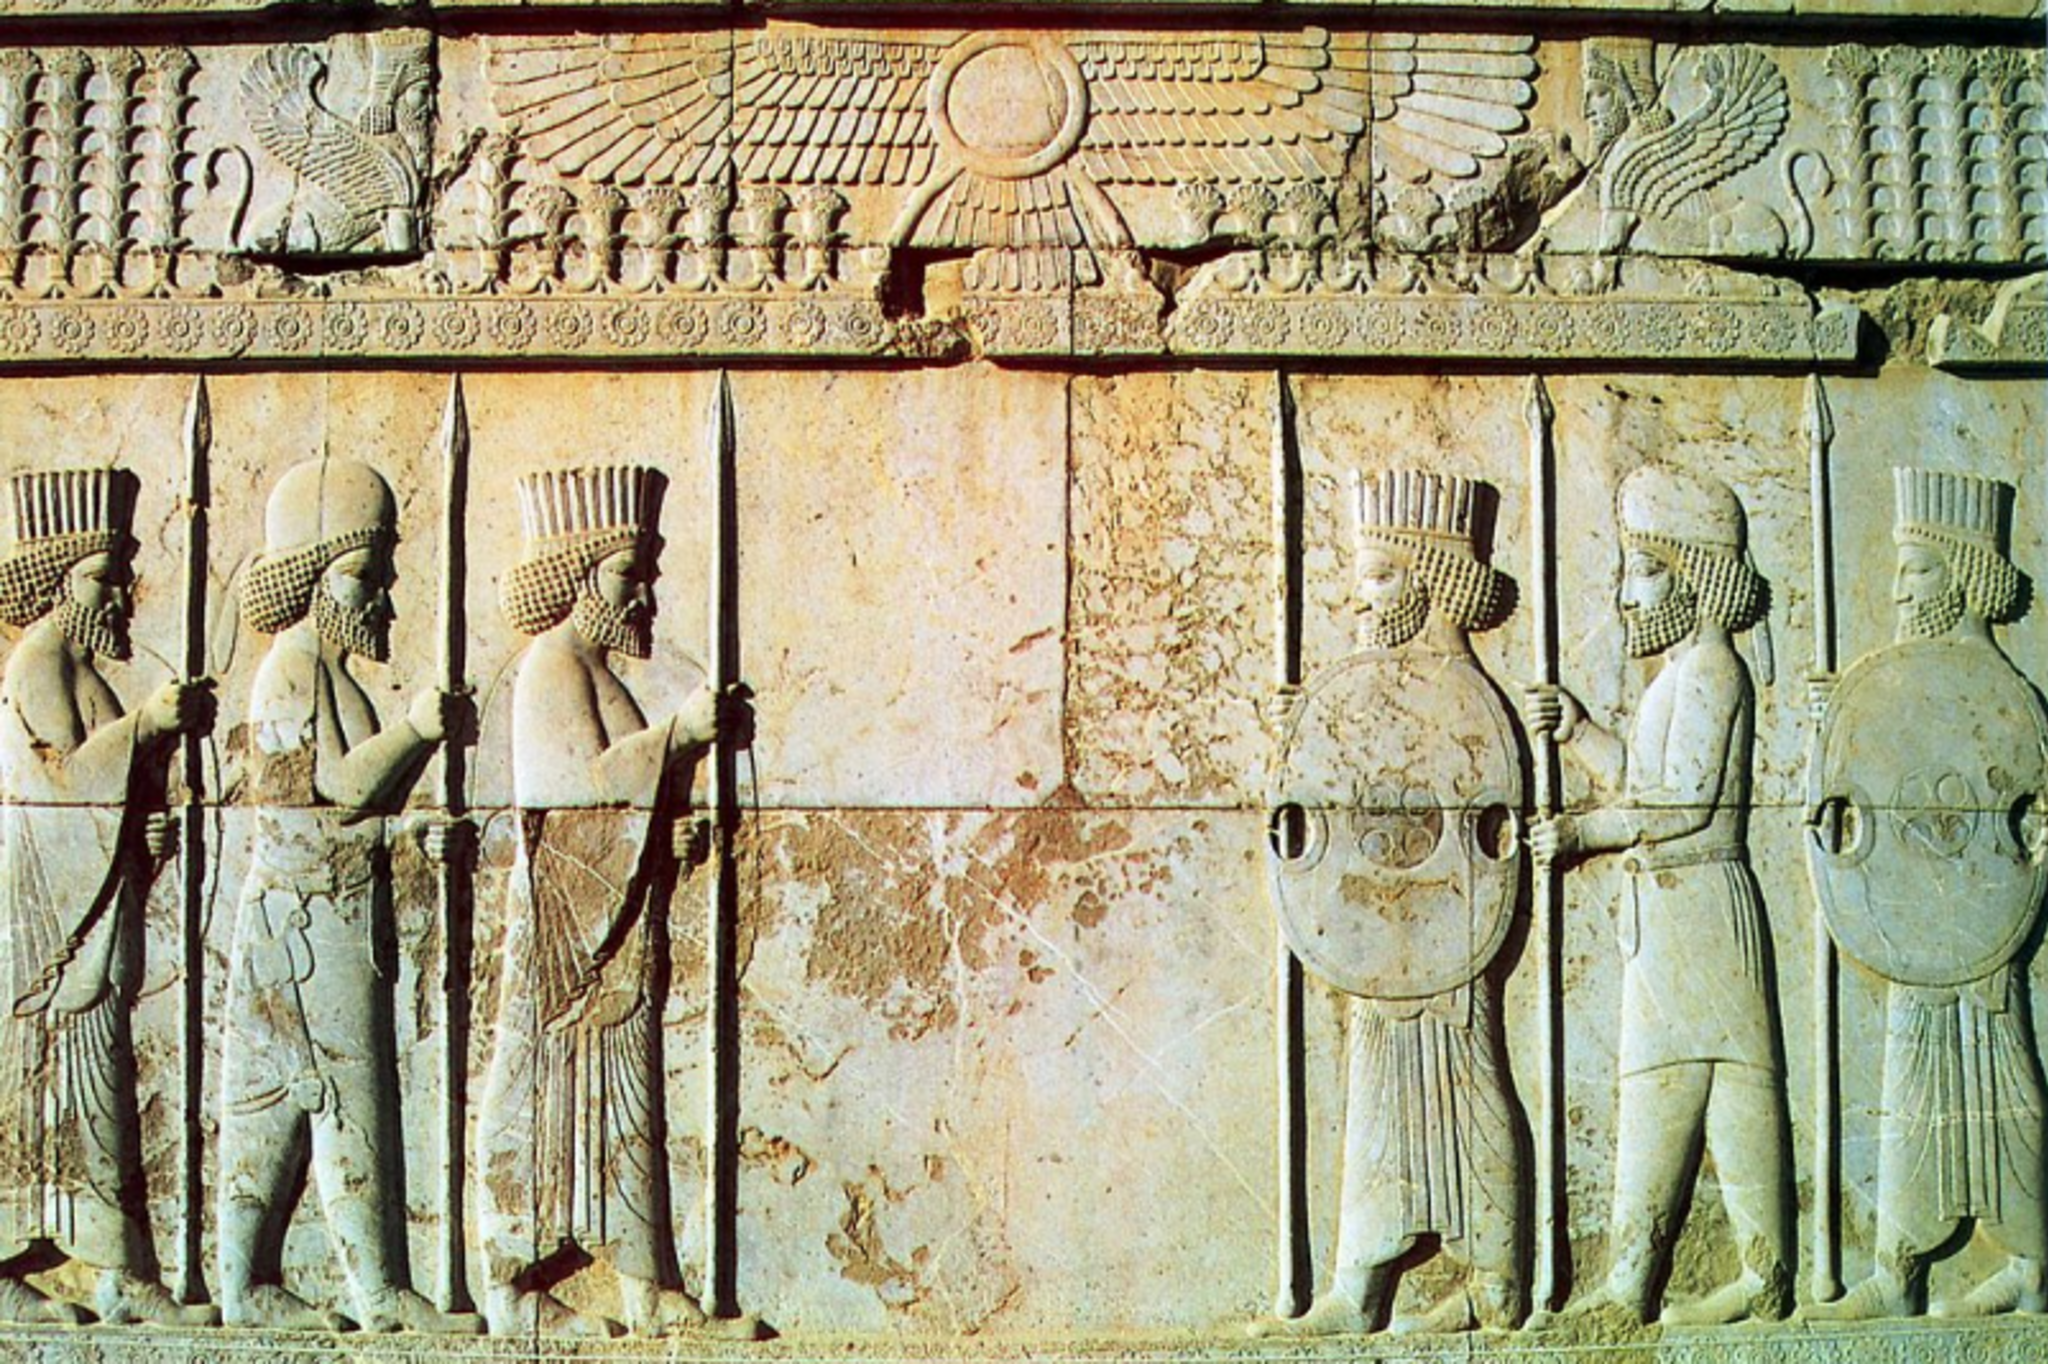
Title: Persepolis, Achaemenid Empire, 5th century BCE
Description: Persepolis, Achaemenid Empire, 5th century BCE
Date: 2018-09-16
Categories: Acinaces, Self-published work, Reliefs of Achaemenid warriors in Persepolis, 2006 in Persepolis, Achaemenids warriors, Reliefs of Faravahar in Persepolis, Apadana eastern stairs